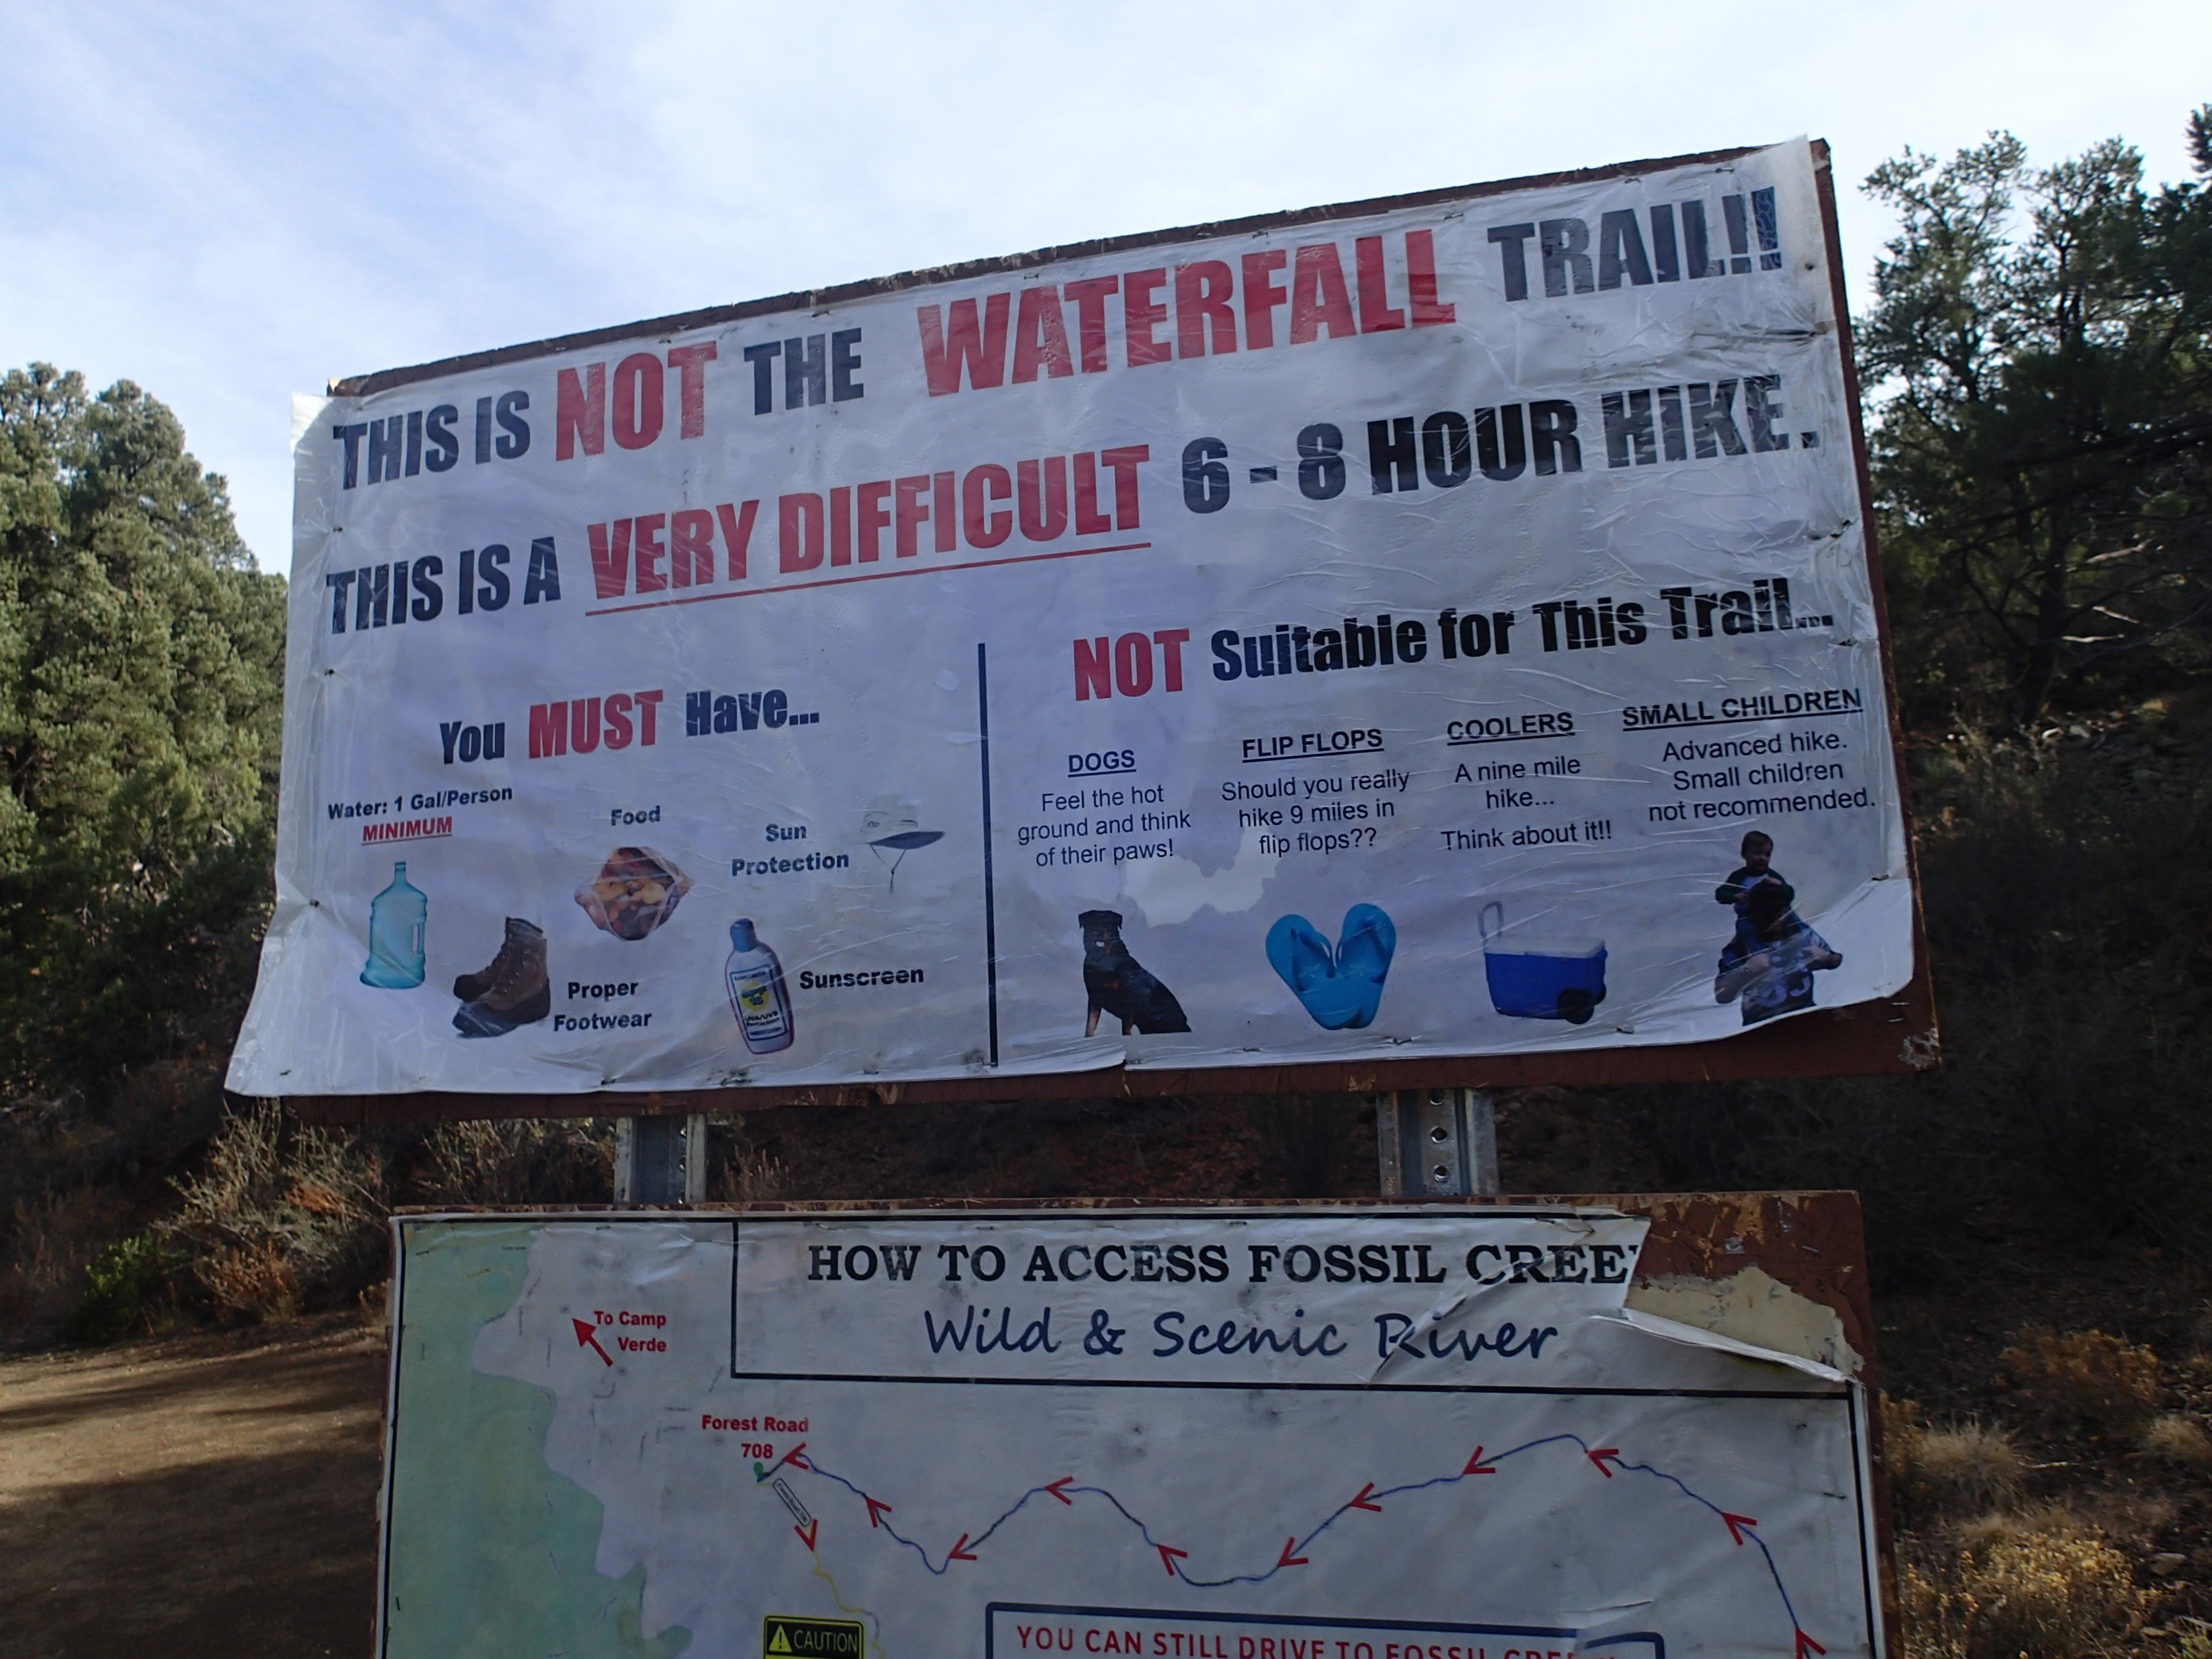
advertising, sign, signage, cool image, billboard